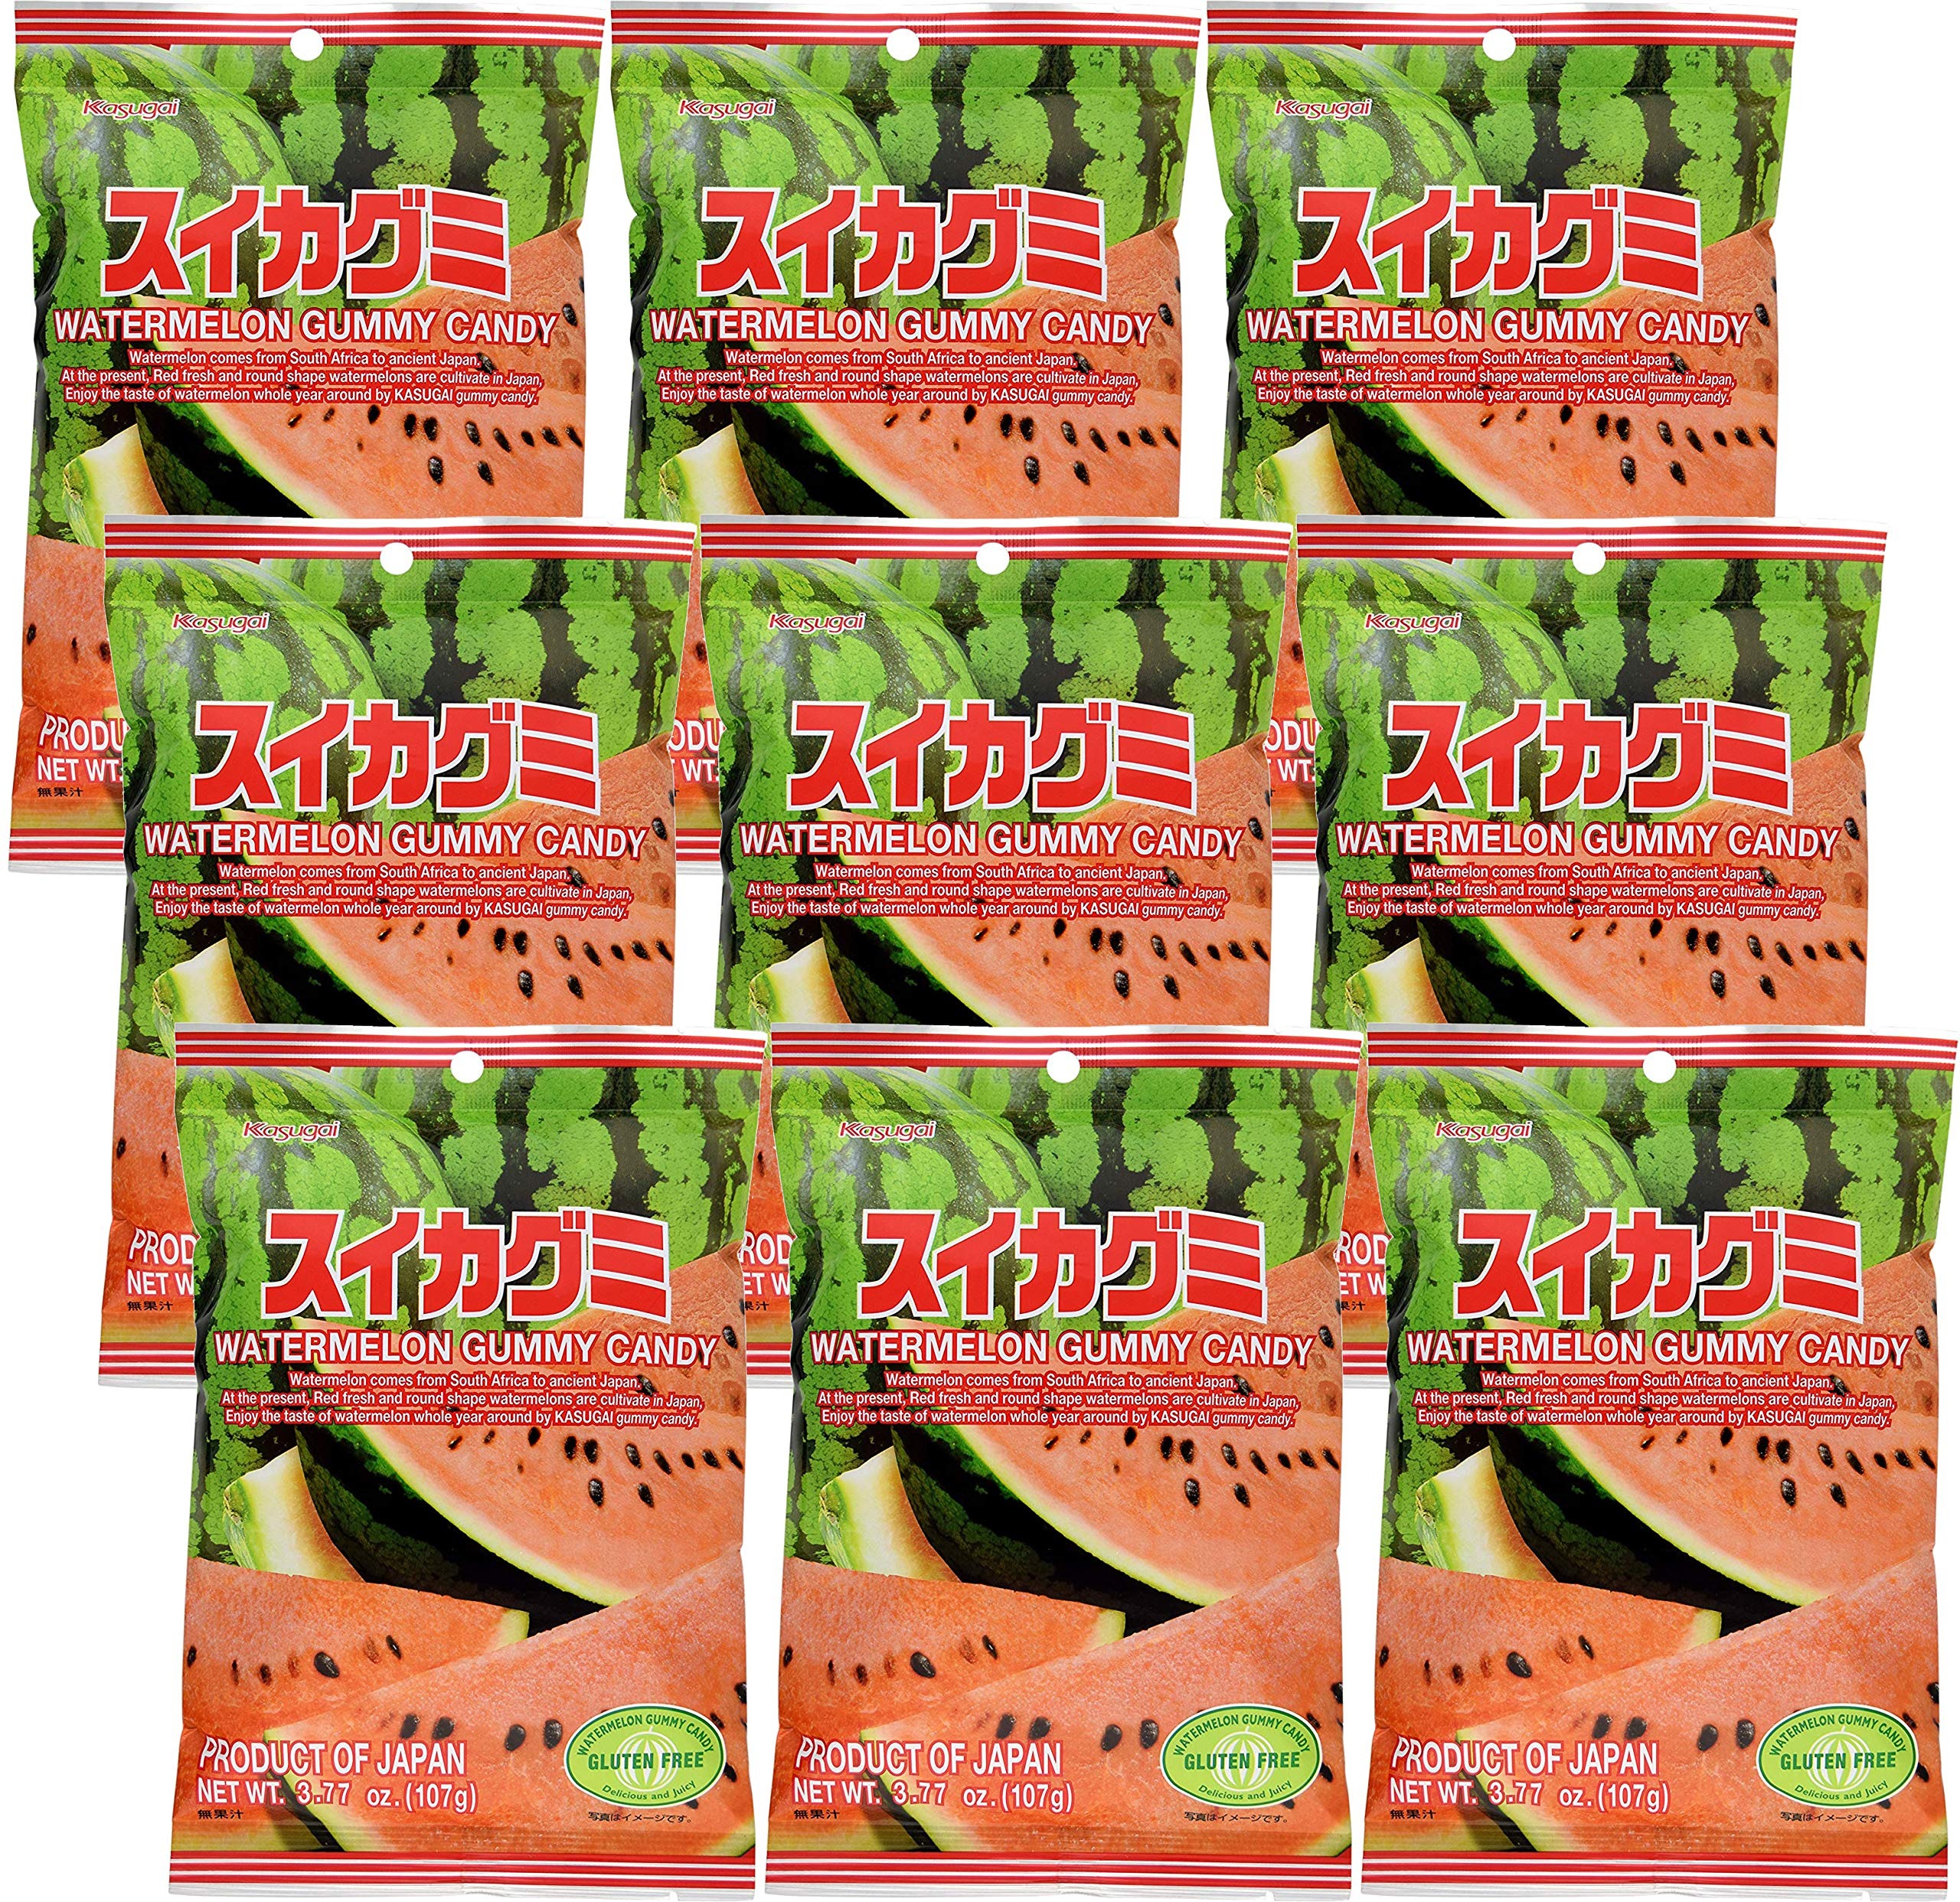
Item Name: Kasugai Watermelon Gummy Candy 3.77oz (9 Pack)
Bullet Point 1: Watermelon Flavored Gummy Candy: Enjoy the refreshing taste of watermelon in every bite of these gummy candies.
Bullet Point 2: Vegetarian Formula: These gummies are made with a vegetarian recipe, so they are suitable for vegans and vegetarians.
Bullet Point 3: Birthday Gift Pack: This 9 pack of gummy candies makes a fun and festive birthday gift for kids and adults alike.
Bullet Point 4: 9 Ounce Bag: Each bag contains 9 ounces of gummy candies, providing plenty of sweet treats for sharing.
Bullet Point 5: Kasugai Brand: These gummy candies are made by the popular Japanese candy brand Kasugai, known for their delicious gummy products.
Value: 9.0
Unit: Count

Price: 7.49